Crown (anatomy)

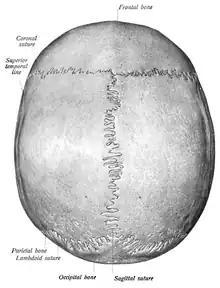

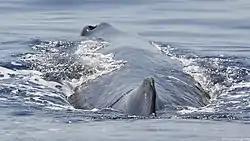
The blowhole of sperm whales is located on the crown of the head and allows the whale to breathe.

Below the crown, the frontal bone and the parietal bones are separated by a range of fibrous joints called sutures. The sutures are an essential part of growth and development, allowing the skull to expand as the brain increases in size. Different sutures between the frontal and parietal bones of the skull expand in specific directions, causing a symmetrically shaped human head. The frontal bone and the parietal bones are joined at the frontal suture. The frontal bone has a number of parts, including the squamous part, the orbital part, and the nasal parts. The frontal bone connects to the parietal bone at the coronal suture to shape the crown and sides of the skull. The two separate parietal bones are joined at the sagittal suture, ensuring the crown is stable.